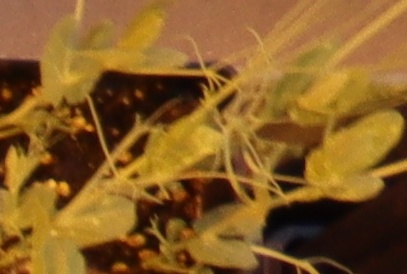
Label: Field Pea